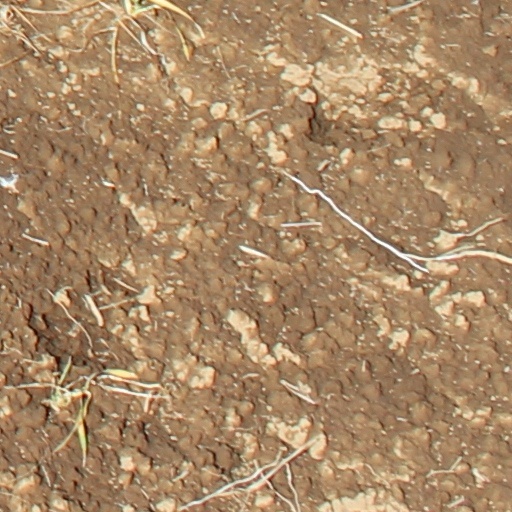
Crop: wheat